Royal Corps of Somali Colonial Troops

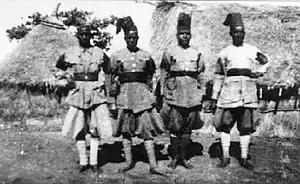
Group of Zaptié in Italian Somaliland (1939).

The Somali Colonial Troops would then be merged with other Royal troops, creating even the Italian African Police and the Somali "Carabinieri" (Zaptie).